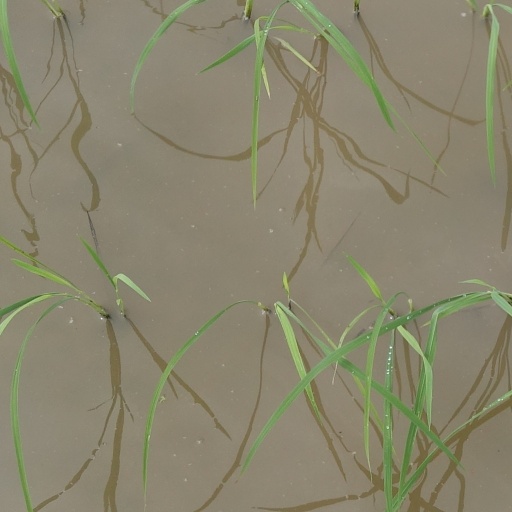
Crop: rice